Carl Balhaus

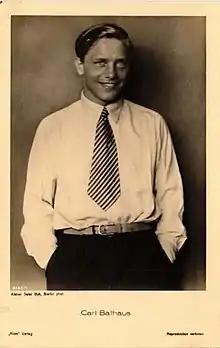
Balhaus 1926

Carl Balhaus (born Carl Ballhaus; 4 November 1905 – 28 July 1968) was a German stage and film actor. After the Second World War he worked as screenwriter and director for the East German state-owned studio DEFA. He was an uncle of the Academy Award nominated cinematographer Michael Ballhaus.